Alan Clark (keyboardist)

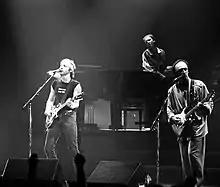
Clark (background) with Mark Knopfler (left) and Jack Sonni (right) performing with Dire Straits in 1985

Clark joined Dire Straits in 1980 and remained a major influence on the band's music until the band's eventual dissolution in 1995. He co-produced the band's final album, "On Every Street".